Telecommunications in India

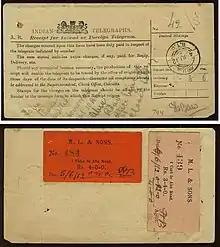
Indian telegraph receipt 1912 (front top and back bottom) with additional labels

Development of Broadcasting: Radio broadcasting was initiated in 1927 but became state responsibility only in 1930. In 1937 it was given the name "All India Radio" and since 1957 it has been called "Akashvani". Limited duration of television programming began in 1959, and complete broadcasting followed in 1965. The Ministry of Information and Broadcasting owned and maintained the audio-visual apparatus—including the television channel "Doordarshan"—in the country prior to the economic reforms of 1991. In 1997, an autonomous body was established in the name of Prasar Bharti to take care of the public service broadcasting under the Prasar Bharti Act. All India Radio and Doordarshan, which earlier were working as media units under the Ministry of I&B became constituents of the body.